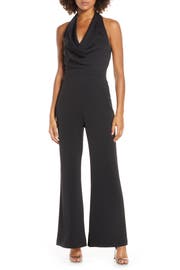
fascinate in this chic jumpsuit topped by a drapey v neck halter style bodice and finished with a belted look and flare cut leg